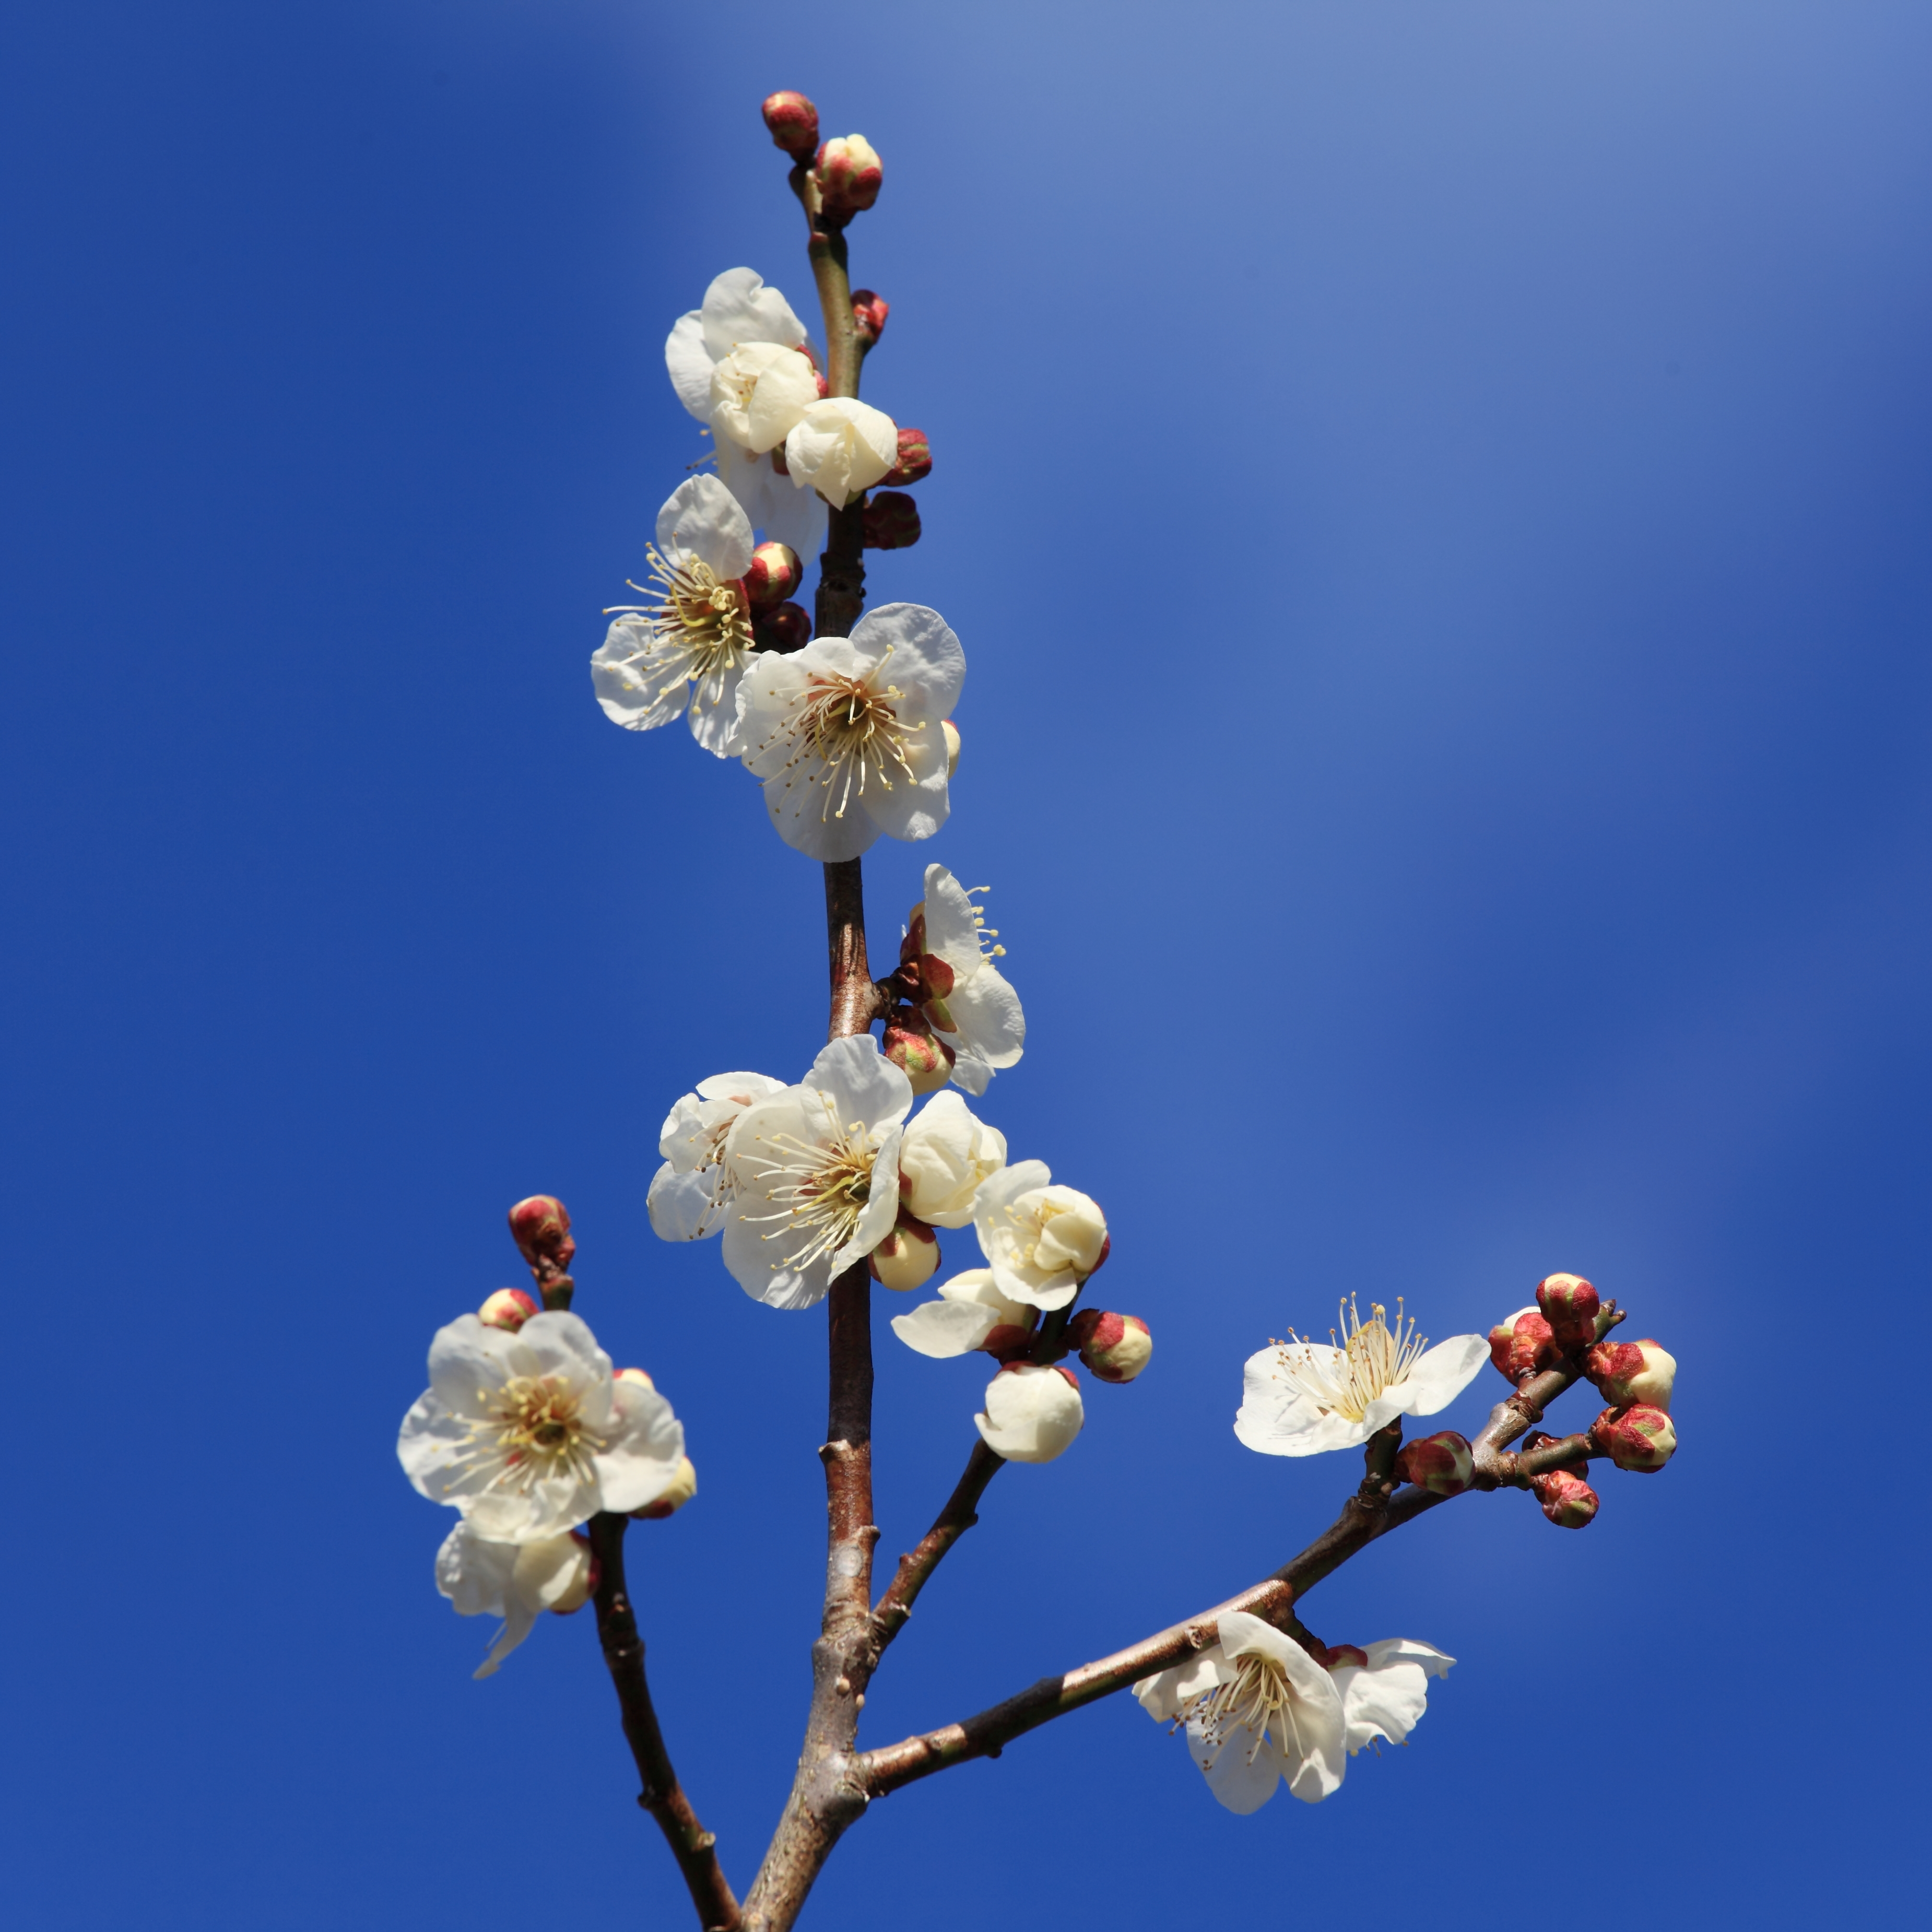
tree, nature, branch, blossom, plant, flower, petal, food, spring, high, produce, botany, flora, twig, wildflower, cool image, 5d, hires, markii, prunus, hi, res, resolution, mume, ume, macro photography, flowering plant, plant stem, land plant